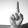
ASL letter: D